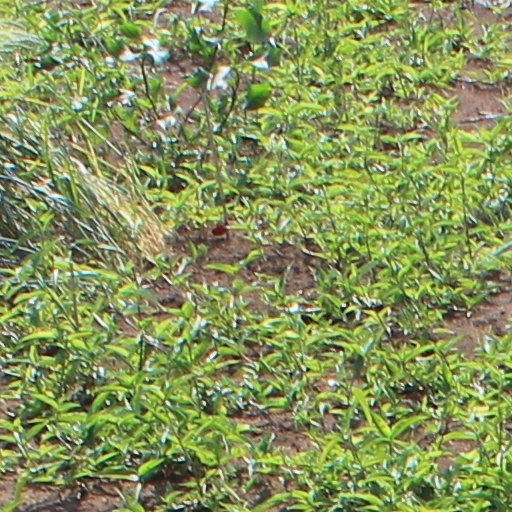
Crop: wheat